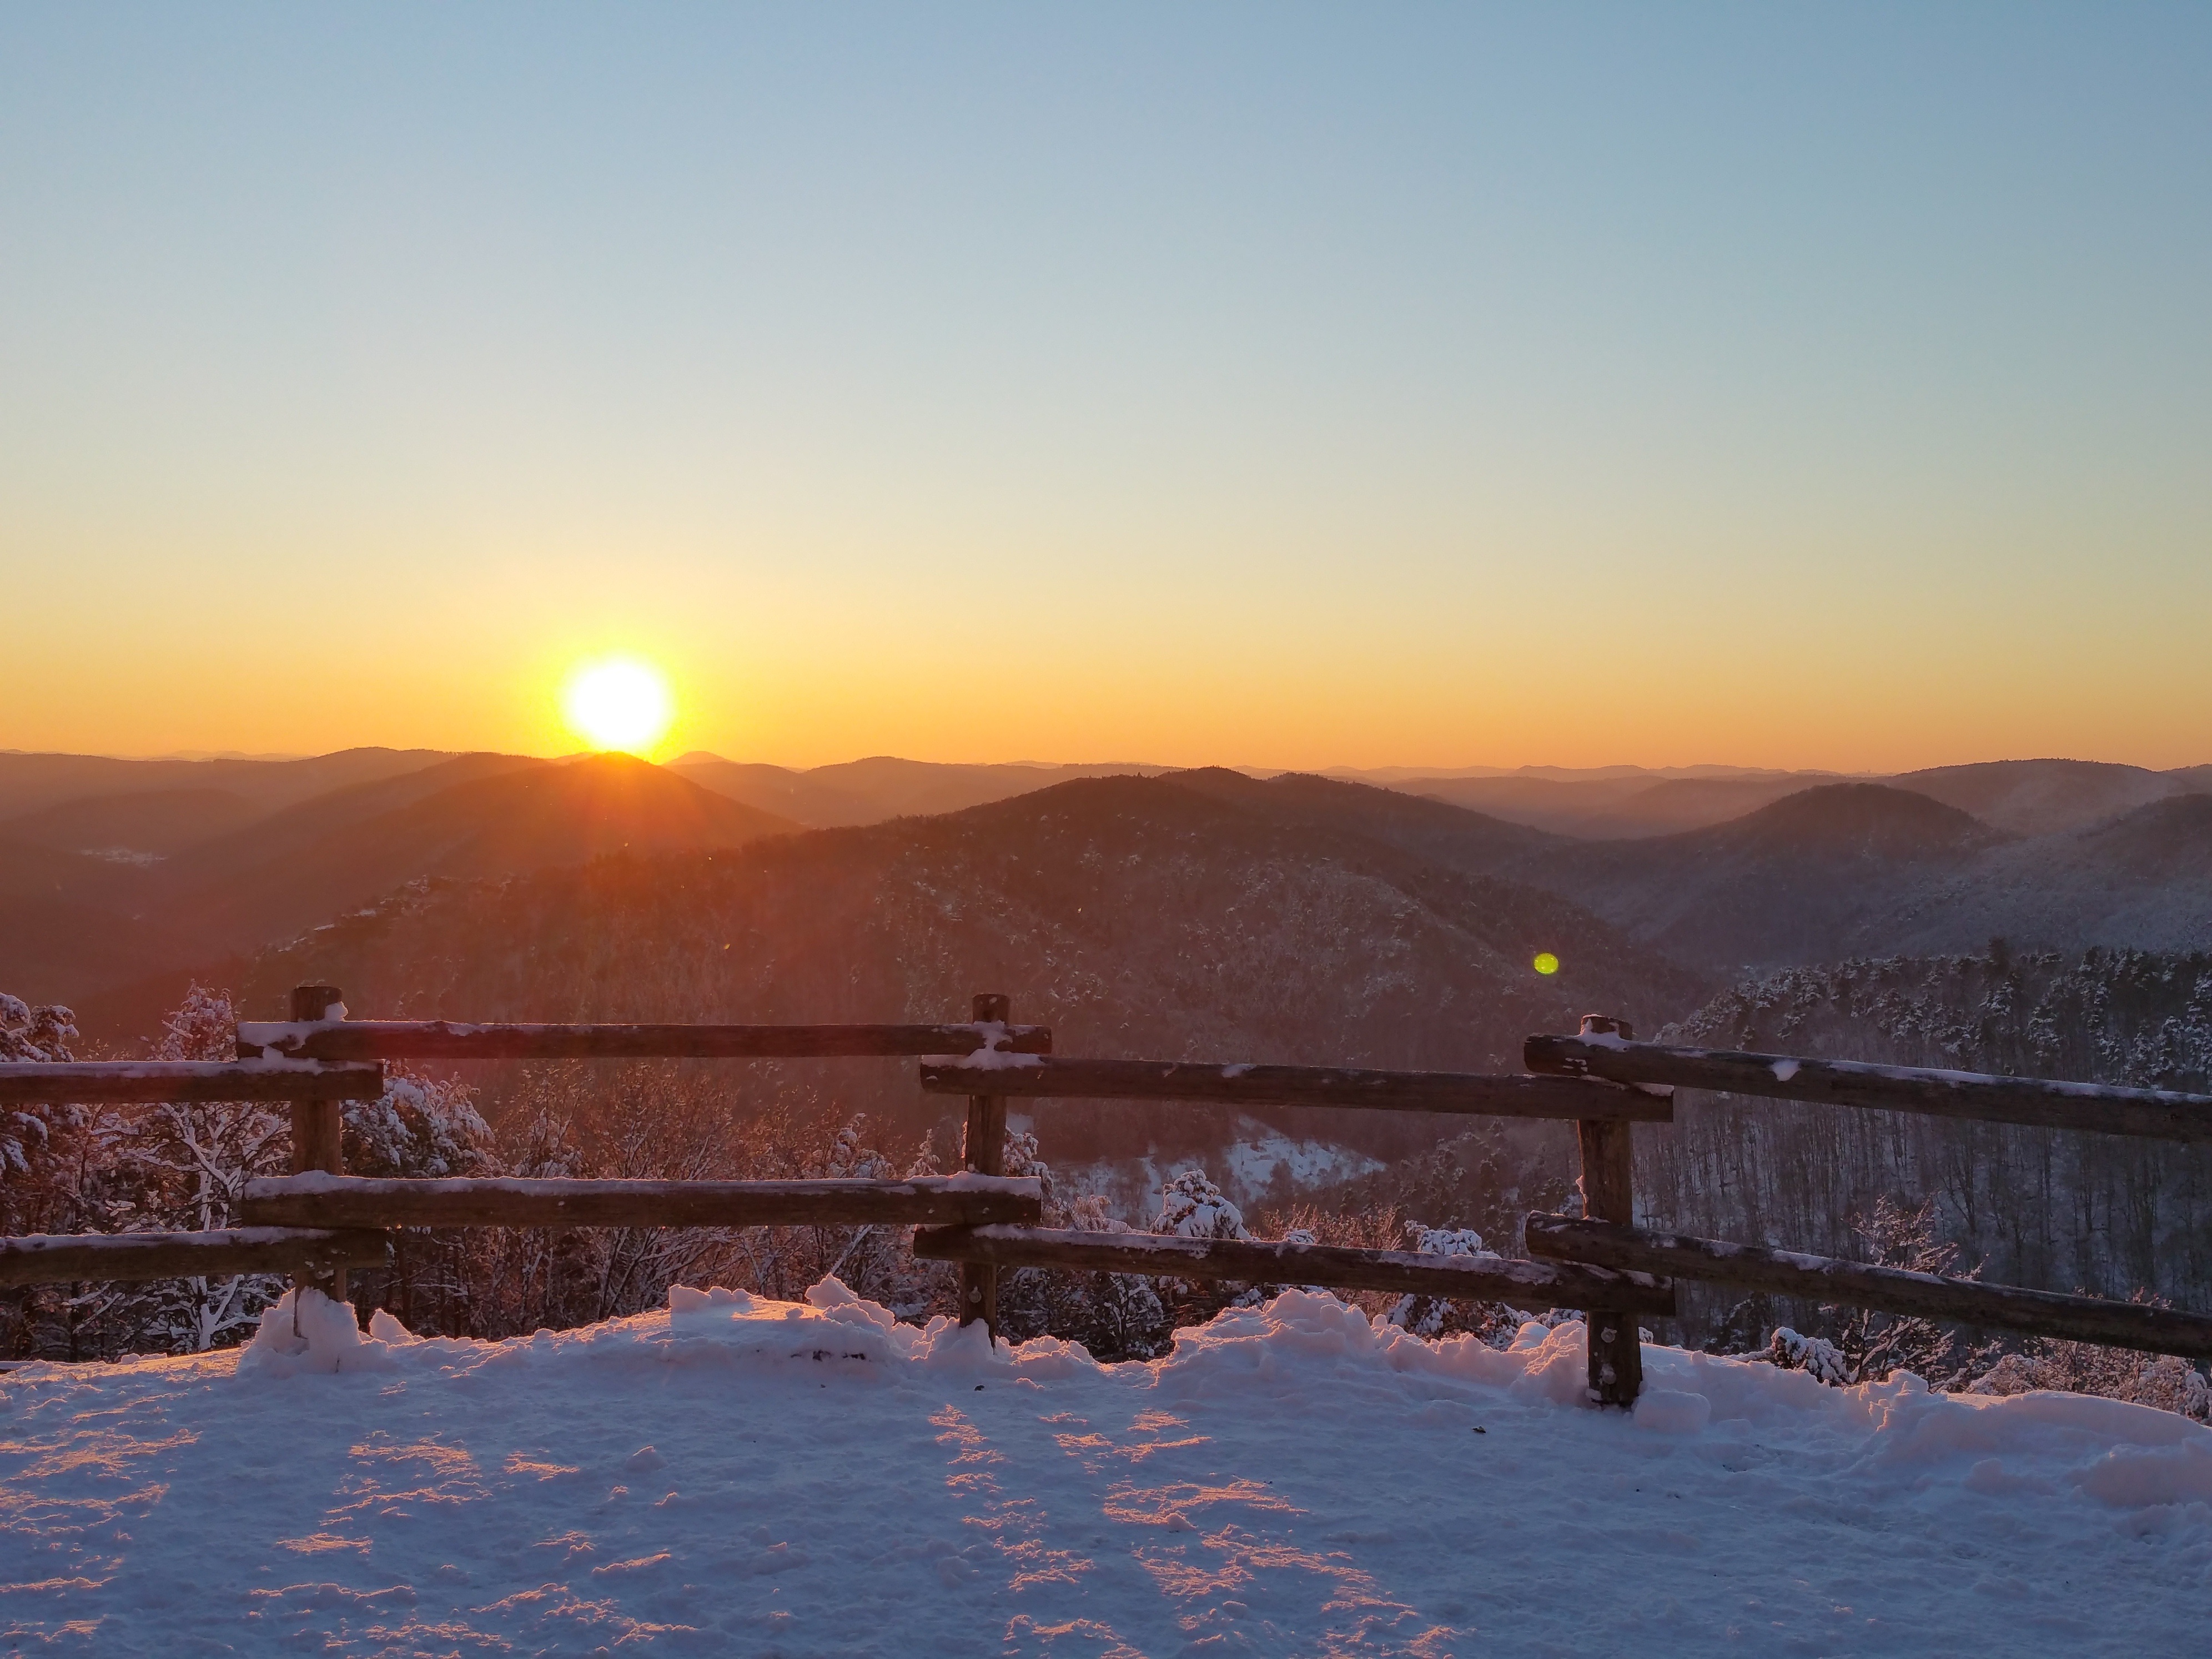
landscape, sea, horizon, mountain, snow, winter, sun, sunrise, sunset, sunlight, morning, hill, lake, dawn, river, dusk, evening, reflection, romantic, reservoir, loch, afterglow, winter mood, atmospheric phenomenon